Lockheed Martin Compact Fusion Reactor

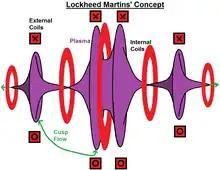
A sketch of the plasma geometry and magnetic coils inside an early model of Lockheed Martins' compact fusion reactor. This design has since been superseded with a model using only two main cusps.

CFR plans to achieve high beta (the ratio of plasma pressure to the magnetic pressure) by combining cusp confinement and magnetic mirrors to confine the plasma. Cusps are sharply bent magnetic fields. Ideally, the plasma forms a sheath along the surface of the cusps and plasma leaks out along the axis and edges of the sharply bent field. The plasma lost along the edges recycles back into the cusps.